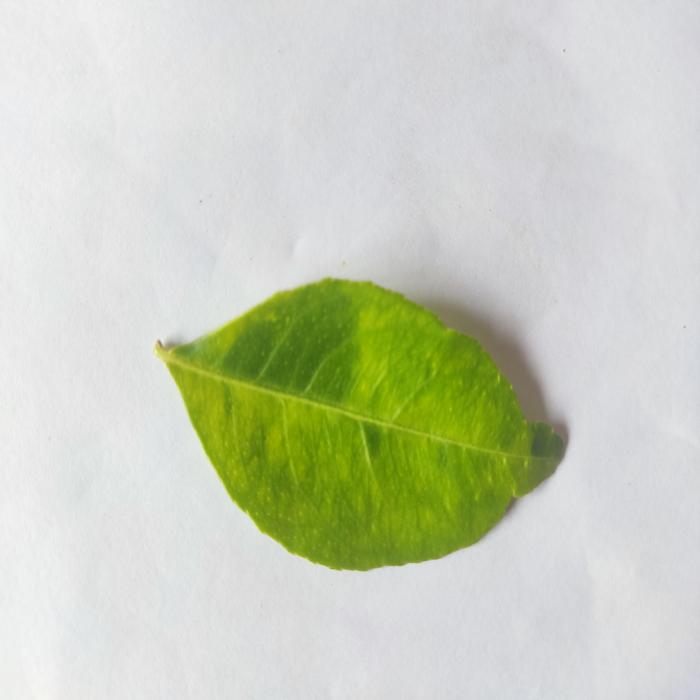
Crop: Lemon
Leaf condition: Citrus